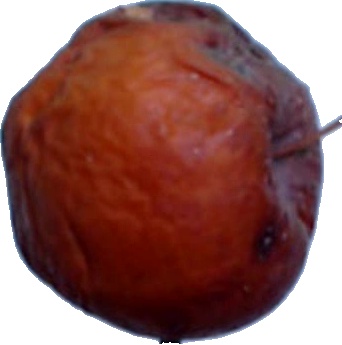
Label: apple_rotten_1